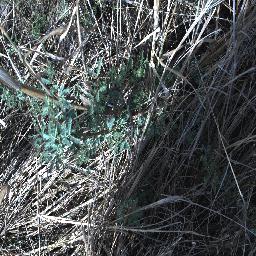
Label: prickly_acacia